Francesco Pacelli

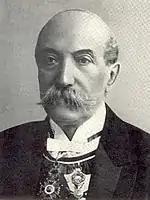
Filippo Pacelli, his father.

His brother, Eugenio Pacelli, was ordained a priest on Easter Sunday 2 April 1899 by Bishop Francesco di Paola Cassetta — the vice-regent of Rome and a family friend. After entering Vatican service, he was also chosen by Pope Leo XIII to deliver condolences on behalf of the Vatican to Edward VII of the United Kingdom after the death of Queen Victoria. In 1908, he served as a Vatican representative on the International Eucharistic Congress in London, where he met Winston Churchill. In 1911, he represented the Holy See at the coronation of King George V. Pope Benedict XV appointed Pacelli as papal nuncio to Bavaria on 23 April 1917, consecrating him as titular Archbishop of Sardis in the Sistine Chapel on 13 May 1917, the day on which Our Lady of Fatima is believed to have first appeared to three shepherd children in Fatima, Portugal. Several years after, on 23 June 1920, he was appointed Nuncio to Germany, and after completion of a concordat with Bavaria, the nunciature was moved to Berlin, Prussia, in 1925.